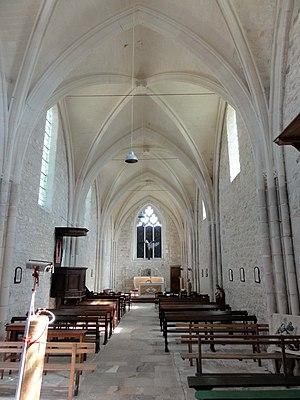
L'église Saint-Jean-Baptiste est une église catholique paroissiale située à Montépilloy, dans le département de l'Oise, en France. Elle se compose d'un vaisseau unique de quatre travées carrées, et se termine par un chevet plat. Malgré son apparente simplicité, l'église est en réalité issue de trois campagnes de construction distinctes. Les murs et les fenêtres latérales des trois premières travées sont de style gothique primitif, et datent de la fin du XIIᵉ siècle. Le portail, simple et raffiné à la fois, ainsi que les faisceaux de colonnettes qui supportent les voûtes de la nef, sont de style rayonnant tardif, et peuvent être datés de la période comprise entre 1320 et 1340. De leurs chapiteaux, ne subsistent que des portions de frise entre le sommet des fûts. Les voûtes sont quant à eux de style gothique flamboyant, et forment un ensemble élégant. Tout comme les fenêtres de la dernière travée, qui affichent un réseau élaboré, elles sont datables du début du XVIᵉ siècle. L'église Saint-Jean-Baptiste a été inscrite aux monuments historiques par arrêté du 12 février 1971, et se trouve dans un bon état de conservation.